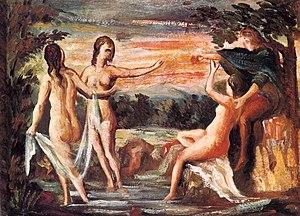
Dans la mythologie grecque, le Jugement de Pâris est un épisode important qui met en compétition les déesses Héra, Athéna et Aphrodite, et préfigure la guerre de Troie. Cet épisode est à l'origine de l'expression « pomme de discorde ». Lucien de Samosate en a parodié le sujet dans Le jugement des déesses.